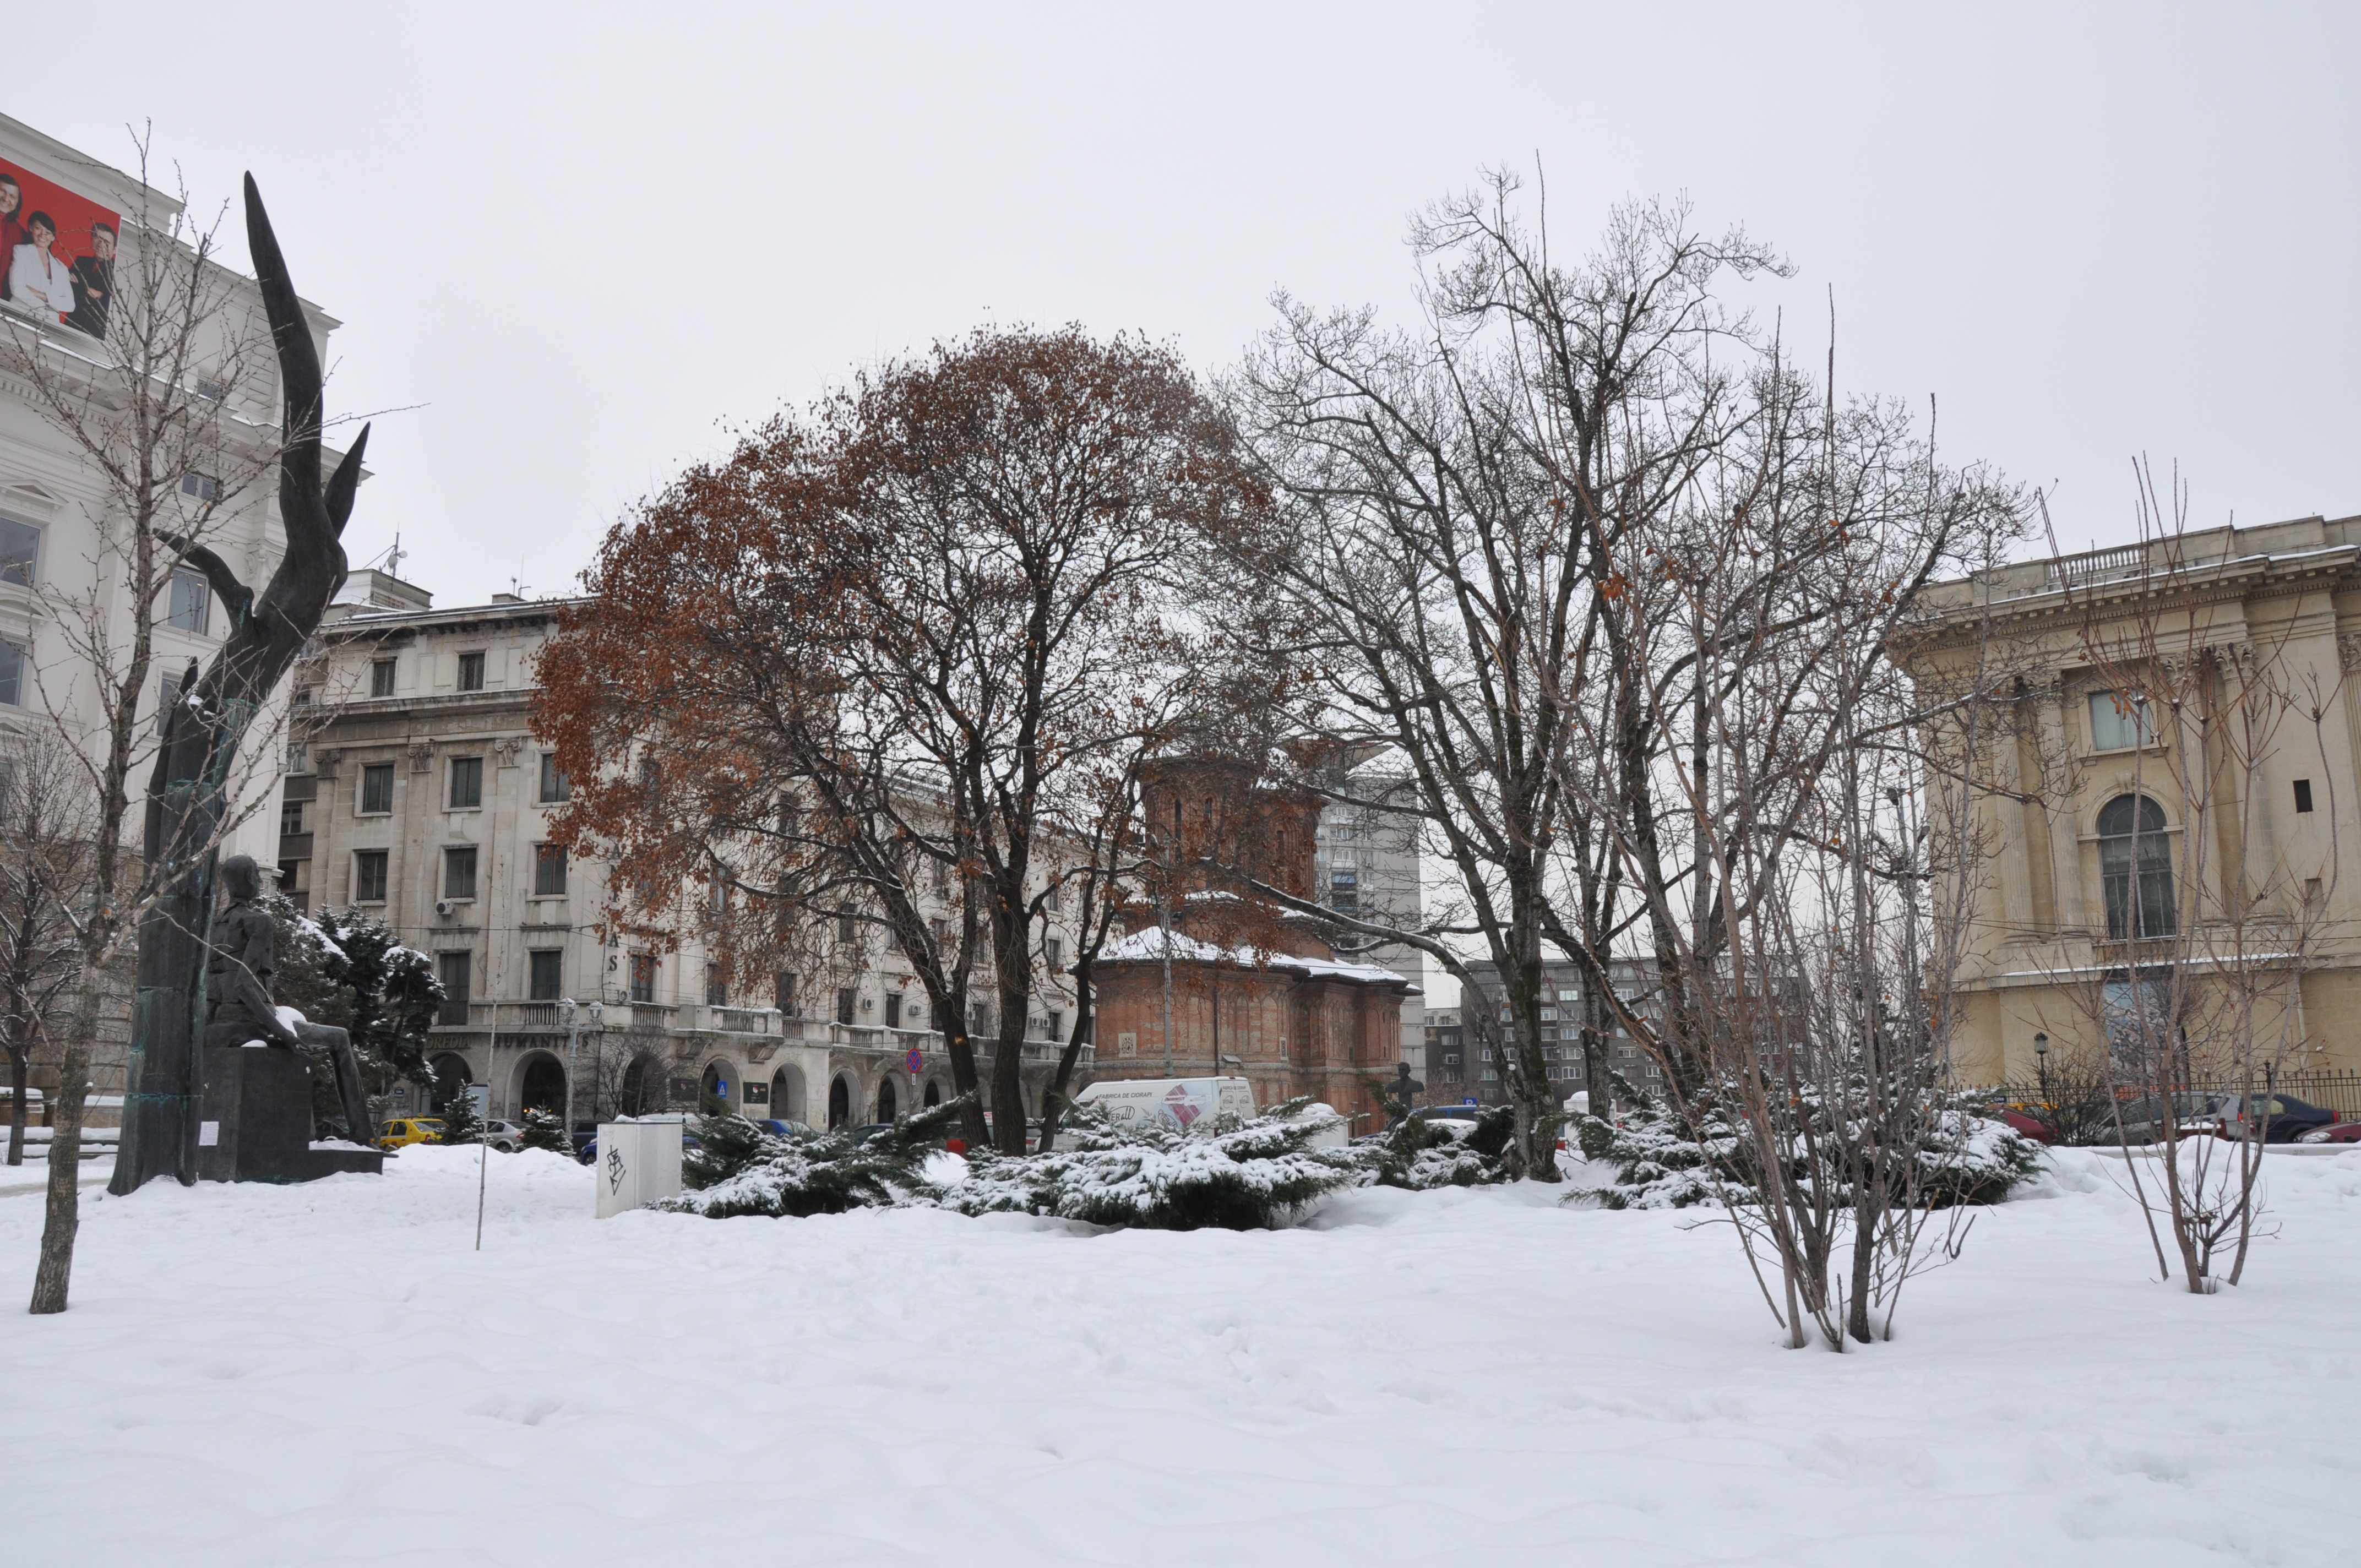
tree, snow, winter, architecture, photography, building, photo, weather, religion, church, christian, season, photos, religious, free, de, churches, fotografie, christianity, romana, blizzard, style, orthodox, eastern, romania, bucharest, bor, biserica, arhitectura, orthodoxy, romanian, ortodoxa, ortodoxia, ortodoxie, ecclesiastical, bisericeasc, cladire, edificiu, bucuresti, brancovenesc, cretulescu, kretzulescu, kretulescu, cretzulescu, neighbourhood, cre tinism, cre tin, residential area, winter storm